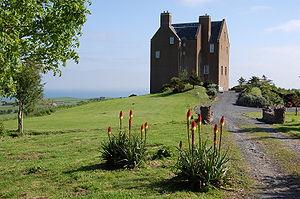
Cette liste recense les principaux châteaux du council area du South Ayrshire en Écosse.